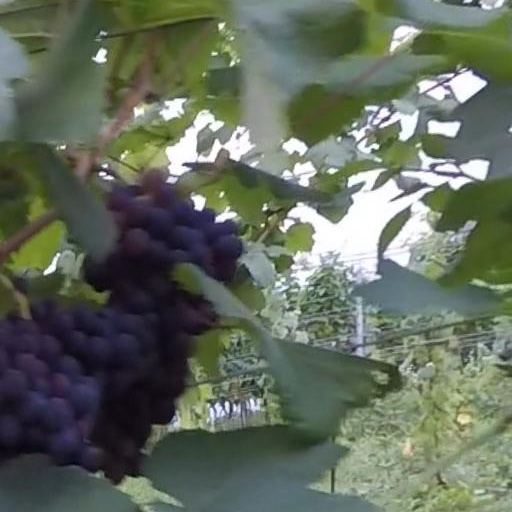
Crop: grape